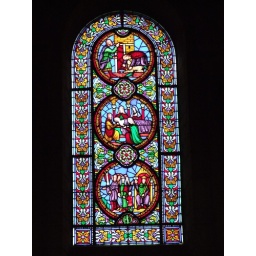
One of the amazing stained glass windows that can be found in Ely Cathedral